Operation Grapple

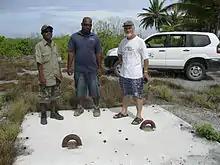
The East Point balloon anchor on Christmas Island. The bombs for Grapple Z1 and Z4 were hoisted by balloons from here.

This time there was no media presence, and only two foreign observers, Rear Admiral G. S. Patrick, the Director of the Atomic Energy Division in the Office of the Chief of Naval Operations from the US Navy, and Brigadier General John. W. White, the Deputy Chief of the Armed Forces Special Weapons Project, from the USAF. As the final preparations were being made for the test on 8 November, Oulton was advised at 01:00 that a Shackleton had sighted the SS "Effie", an old Victory ship now flying the Liberian flag, in the exclusion zone. Eager to minimise publicity before this test, the British government had delayed sending out the Notice to Mariners, which had only been issued three weeks before. This failed to take into account the size of the Pacific Ocean; "Effie" had left its last port of call before it had been issued. The Shackleton kept "Effie" under observation while trying to contact her, and "Cossack" was sent to intercept. By 06:00, all was in readiness for the test, but there was no news of "Effie". Finally, at 06:15, word was received from the Shackleton that the crew had woken up and "Effie" had turned about and was now headed due south, out of the exclusion zone at . A report from the Shackleton at 07:25 indicated that "Effie" was now sailing in company with "Cossack".